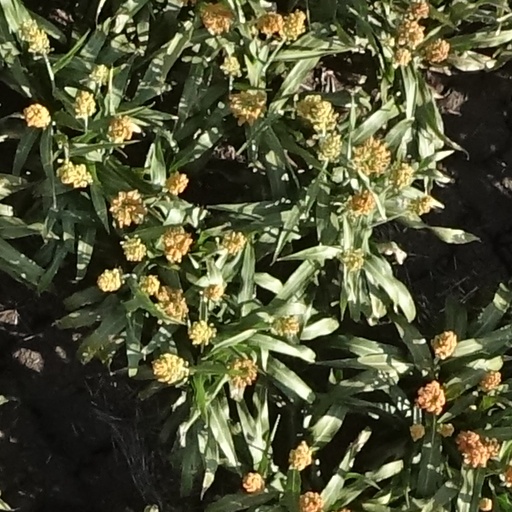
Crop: sorghum